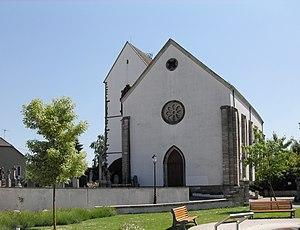
L'église Saint-Martin à Spechbach-le-Haut
Spechbach-le-Haut est une ancienne commune française située dans le département du Haut-Rhin, en région Grand Est.